Ancient Greek mathematics

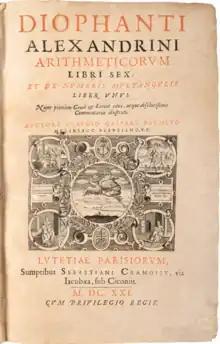
Cover of Diophantus' "Arithmetica" in Latin

The works derived from Ancient Greek mathematical writings that had been written in late antiquity by Boethius and Martianus Capella had formed the basis of early medieval quadrivium of arithmetic, geometry, astronomy, and music. In the 12th century the original works of Ancient Greek mathematics were translated into Latin first from Arabic by Gerard of Cremona, and then from the original Greek a century later by William of Moerbeke.